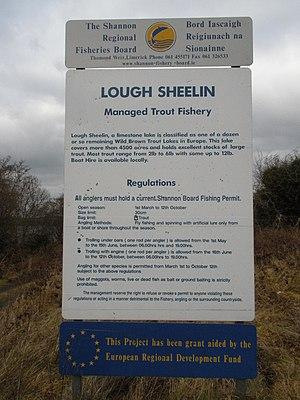
Le Lough Sheelin est un lough irlandais d'eau douce et calcaire.